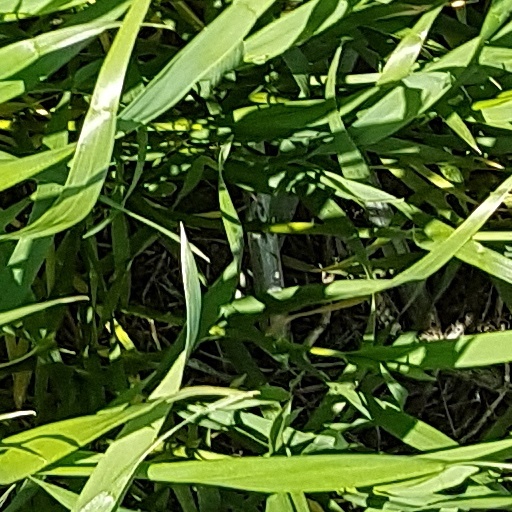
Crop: wheat